Awal Ashaari

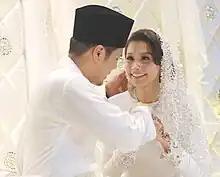
Awal on his wedding day with Scha

Awal married actress Scha Alyahya on 4 May 2012. Lara Alana is his first child with Scha, born on 22 July 2014. His second child, another daughter, was born on 12 February 2021 and bestowed the name Lyla Amina.